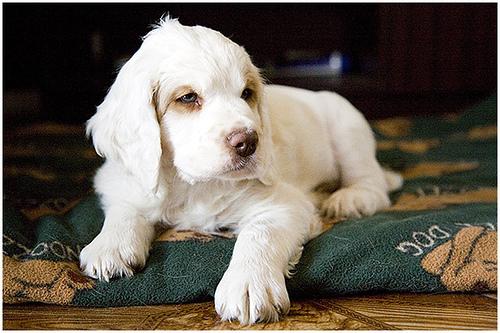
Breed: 235-n000097-clumber